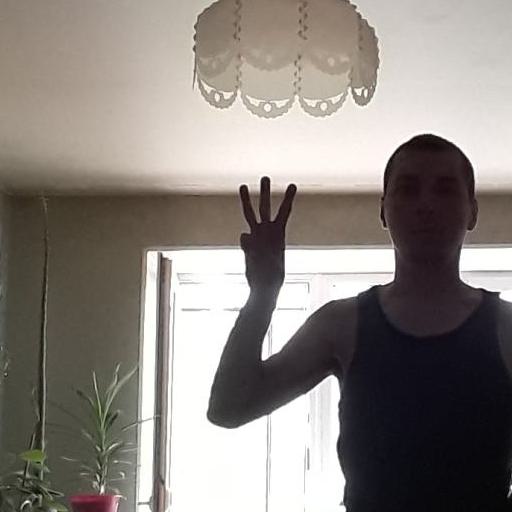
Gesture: three